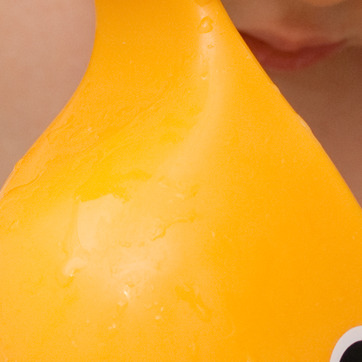
Material: plastic